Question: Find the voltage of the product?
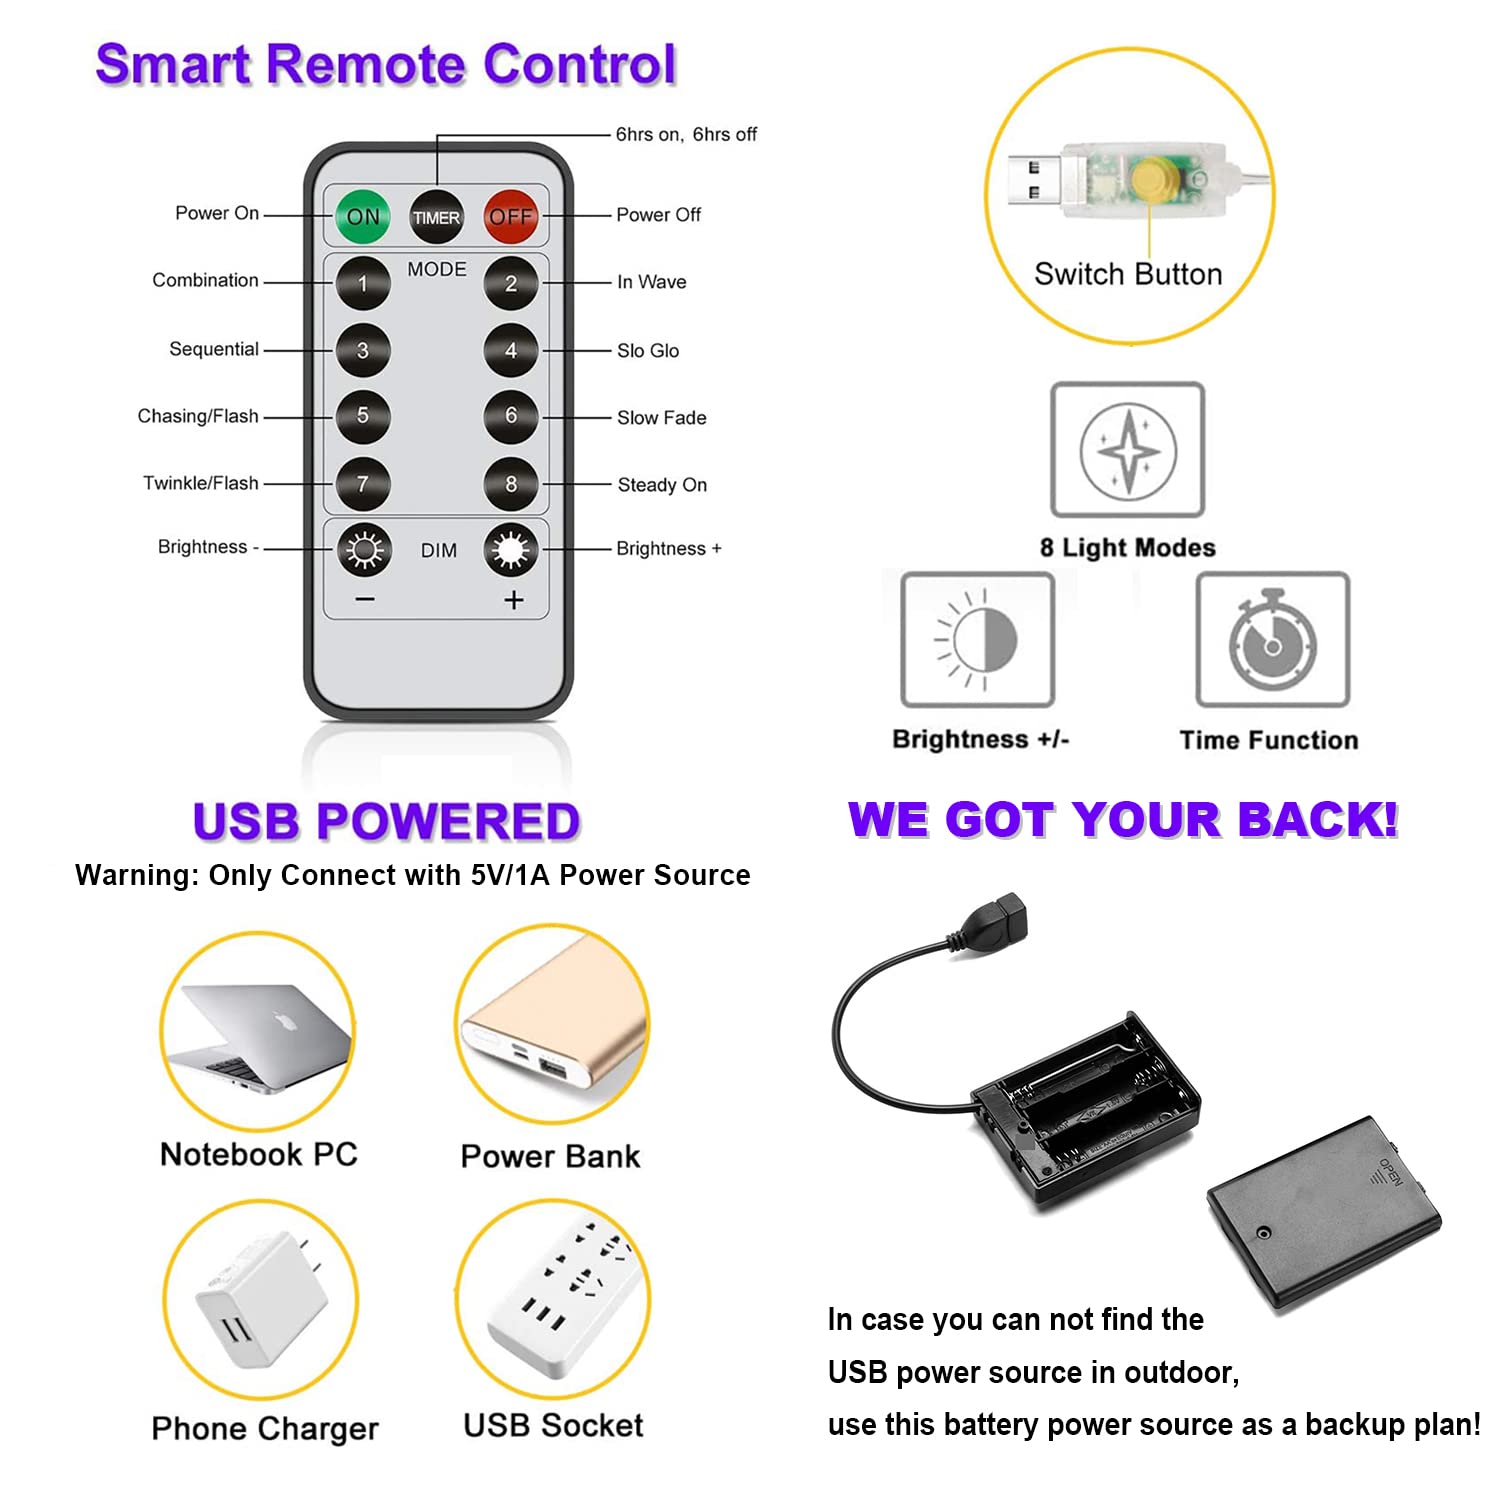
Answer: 5.0 volt